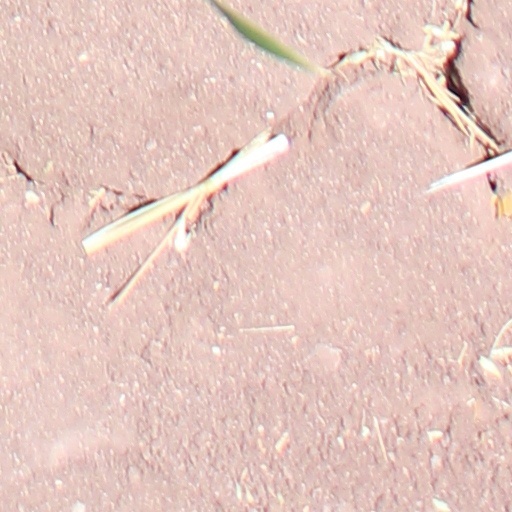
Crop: wheat